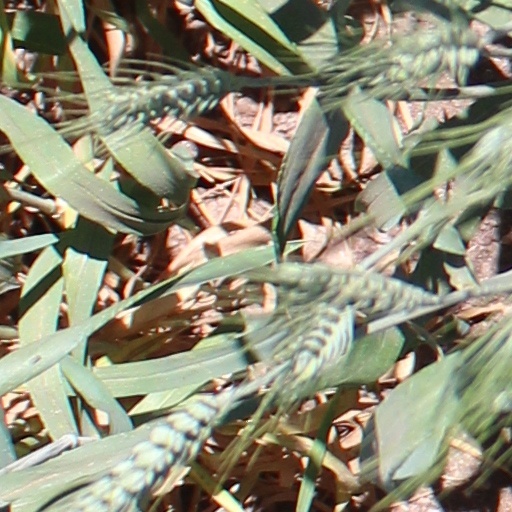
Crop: wheat